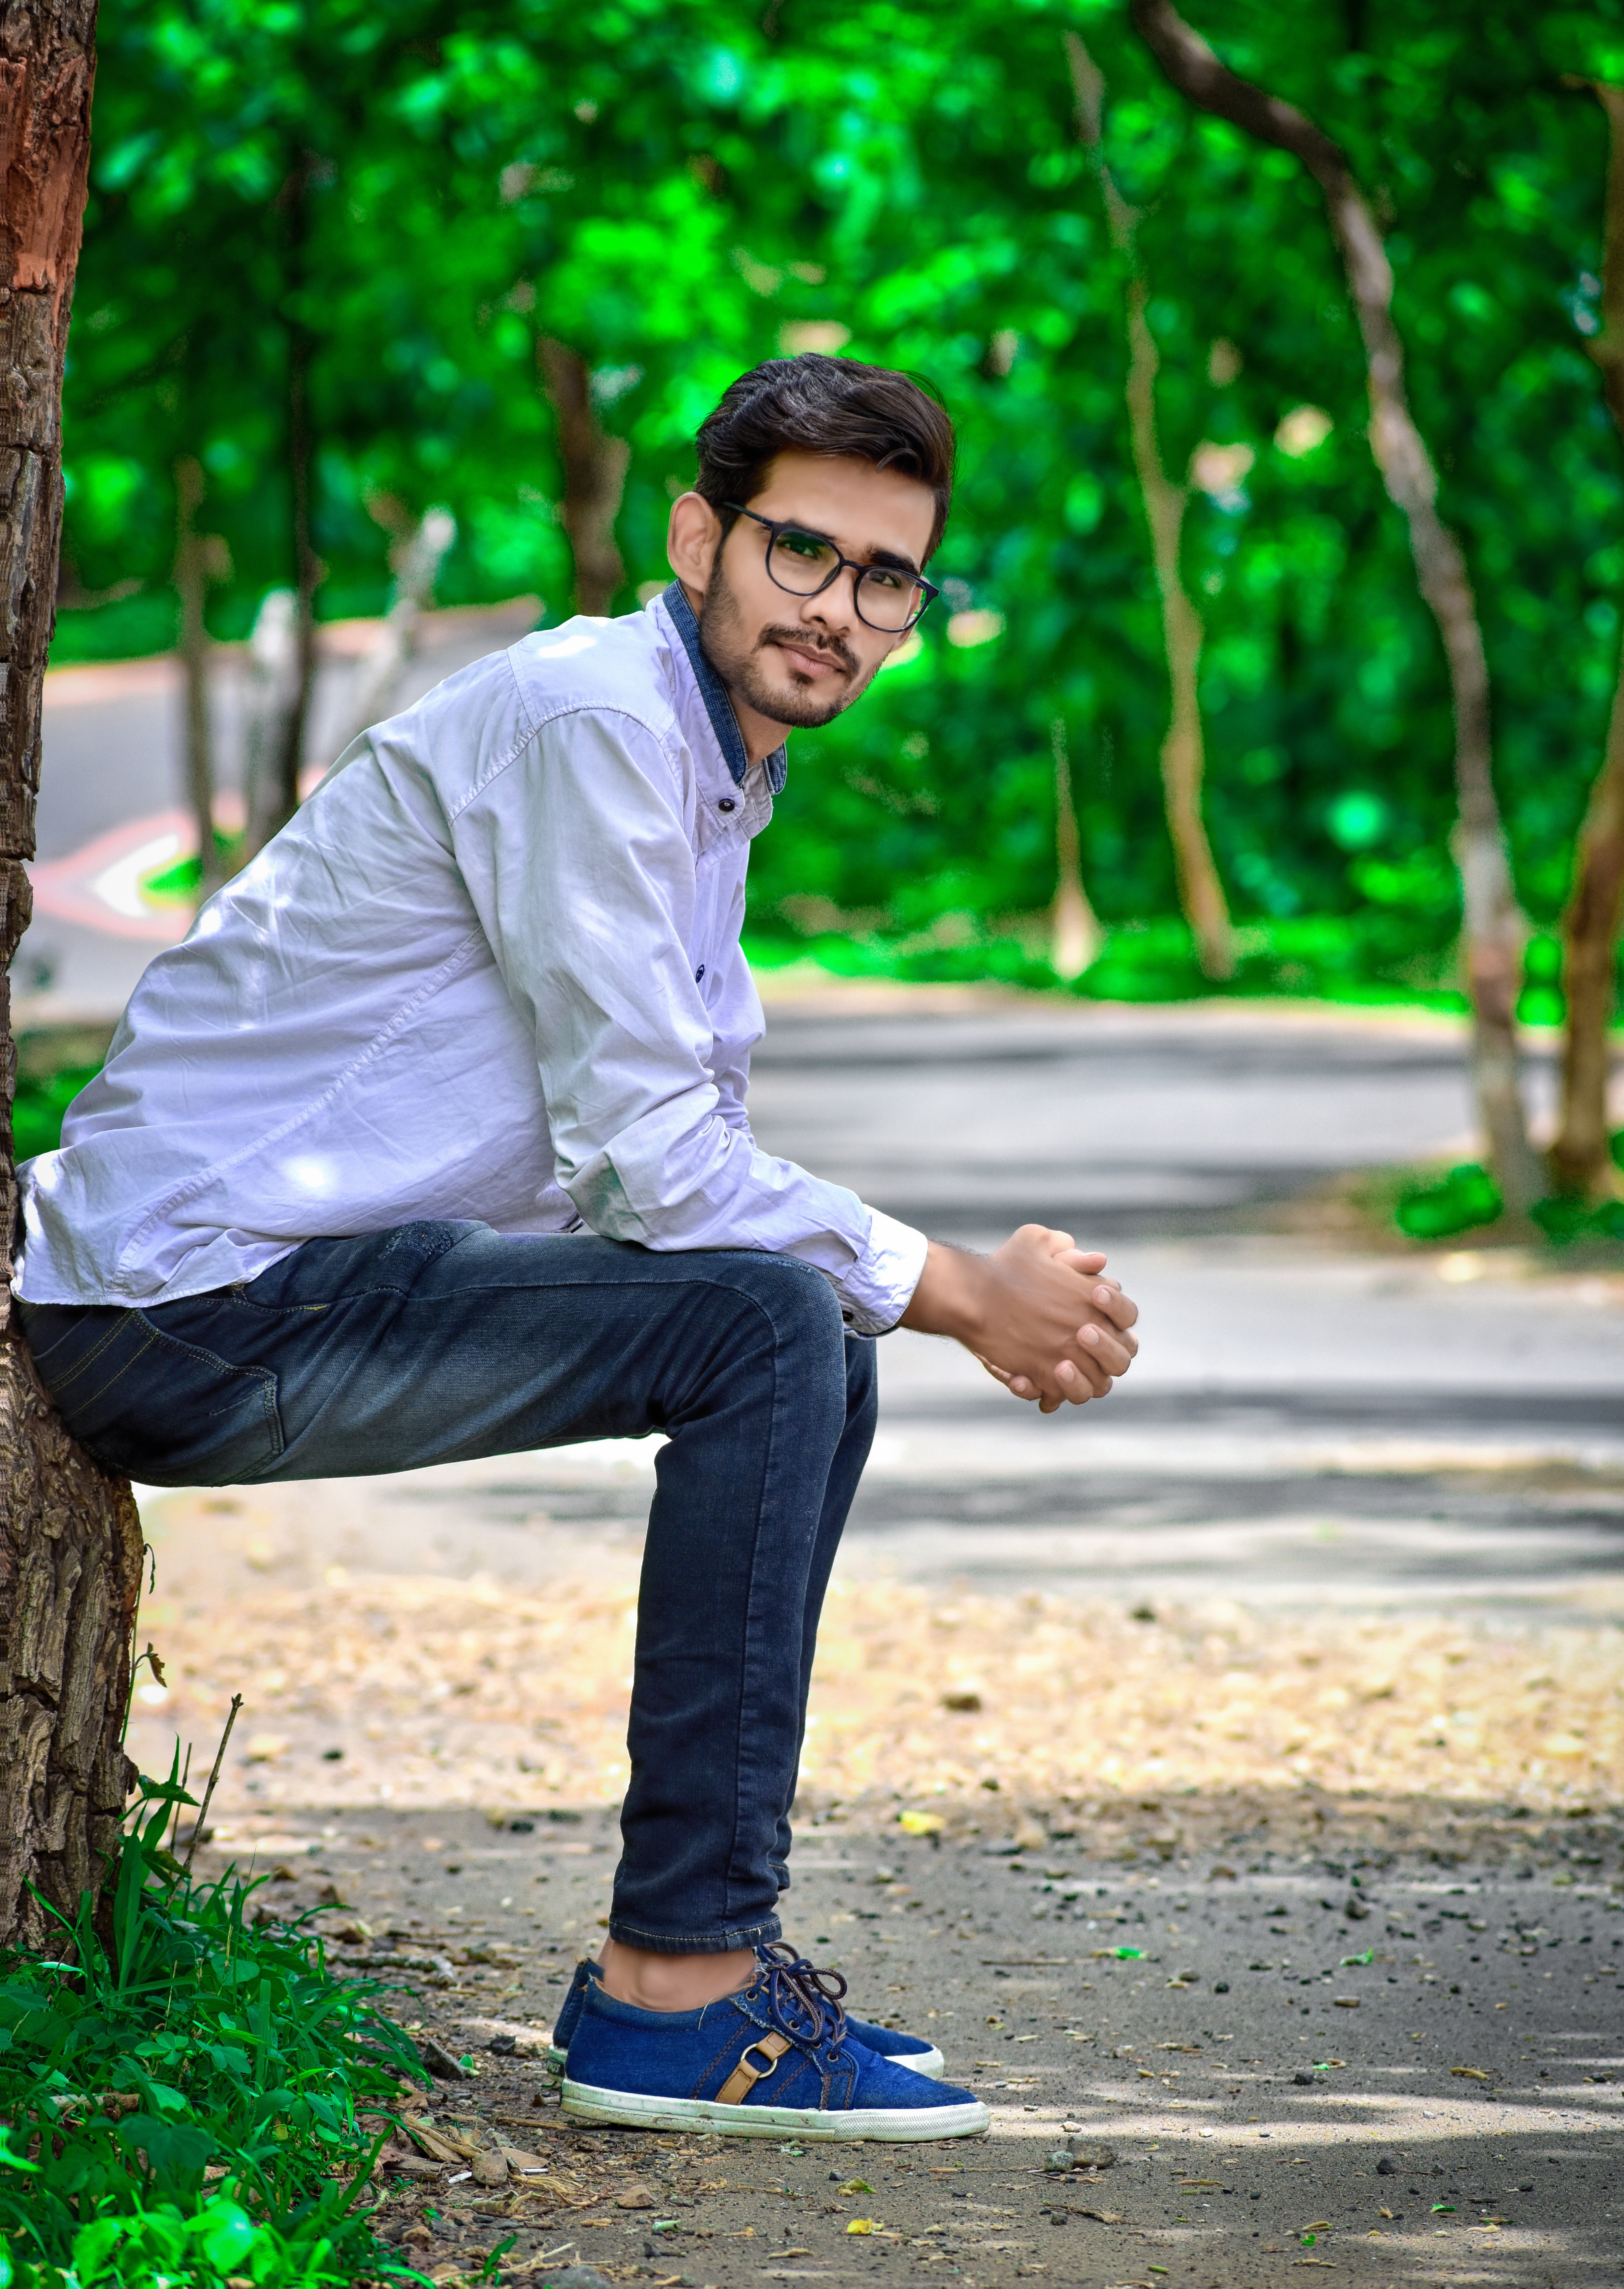
People in nature, green, tree, botany, leaf, photography, leisure, sitting, grass, photo shoot, park, recreation, plant, portrait photography, forest, jeans